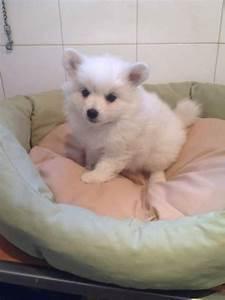
dog